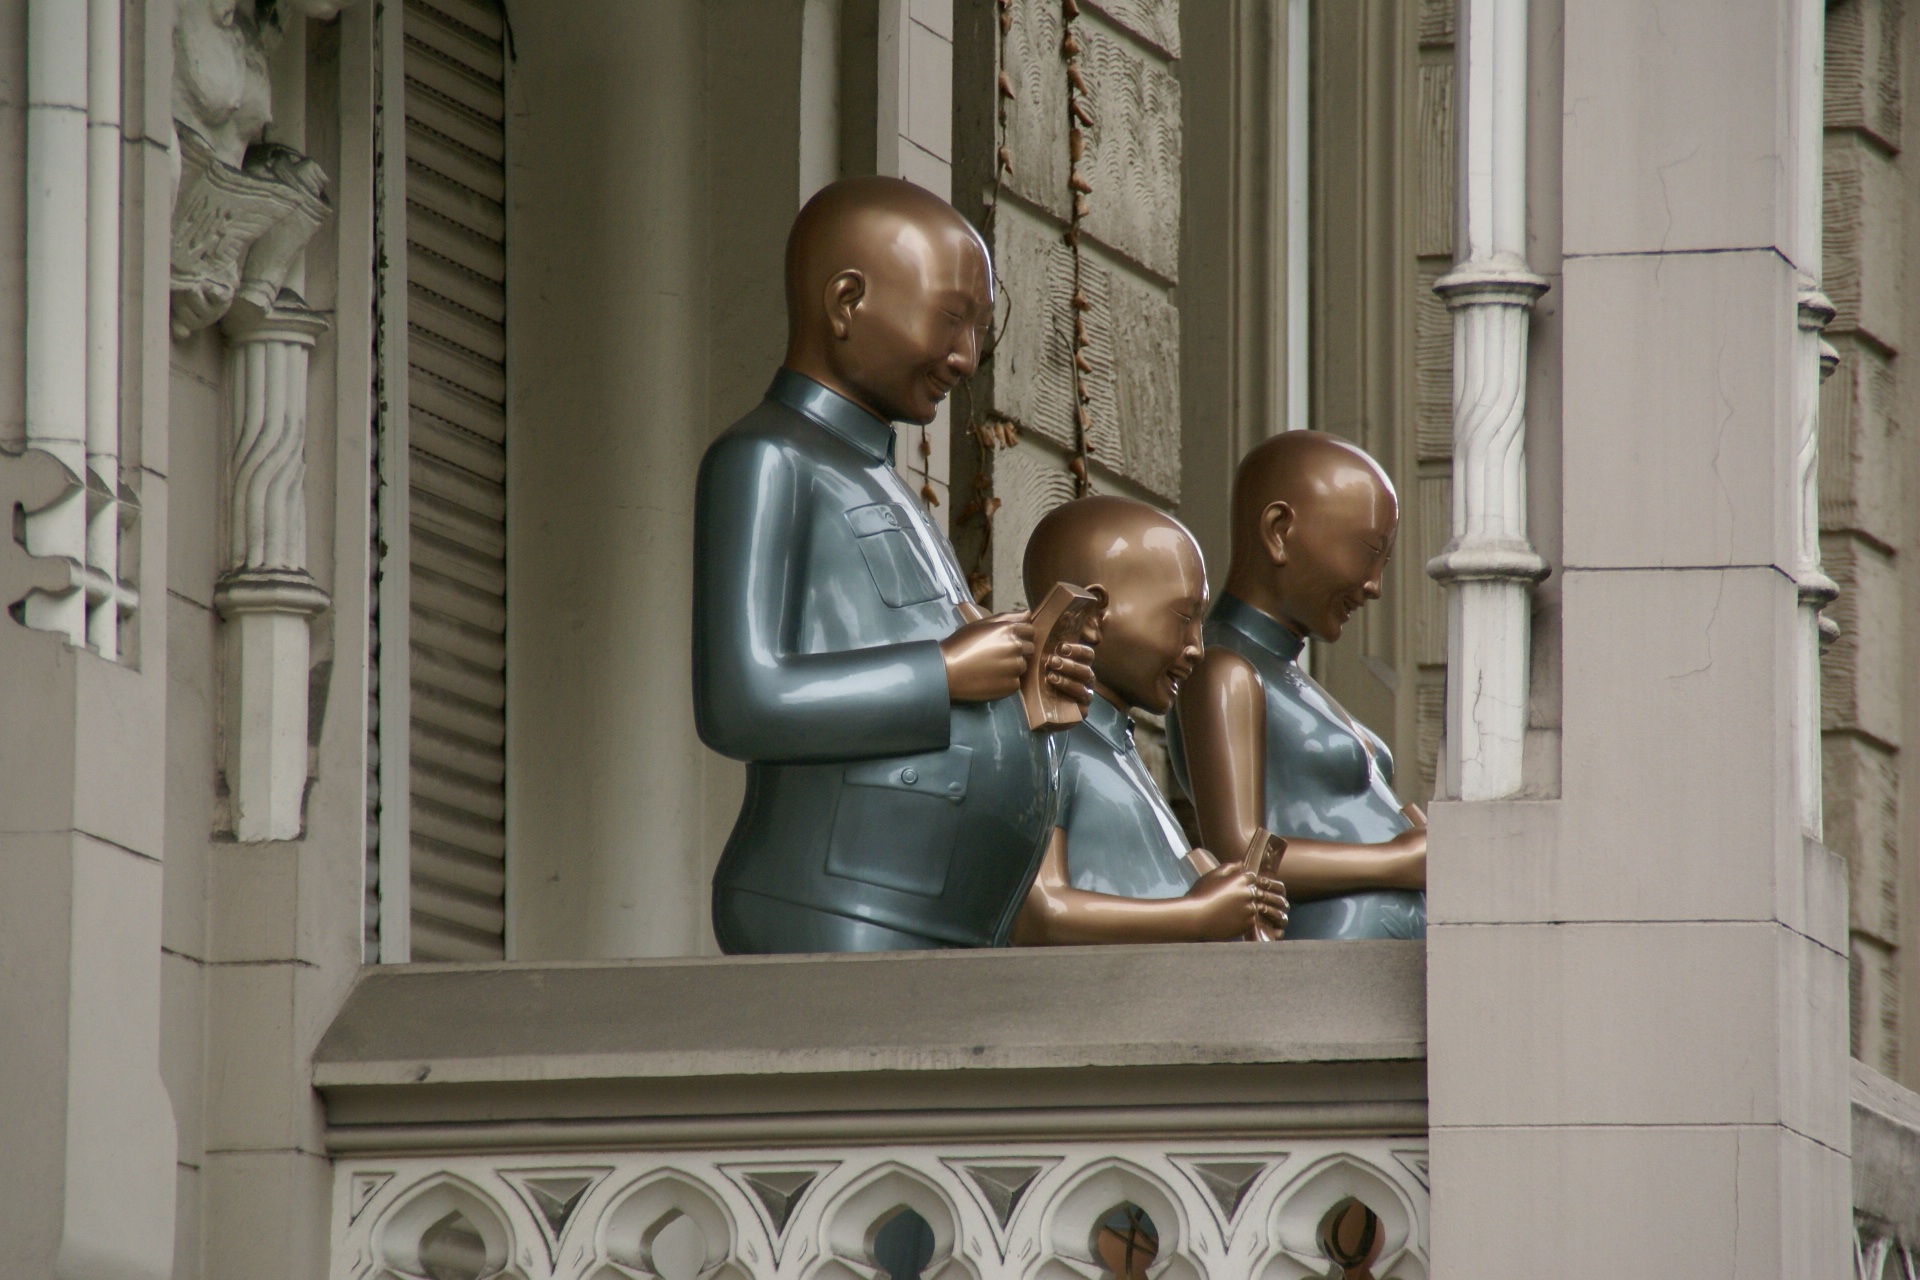
person, people, balcony, statue, child, modern, art, photograph, statues, funny, germany, installation, contemporary, figures, wiesbaden, human positions, kaiser friedrich ring